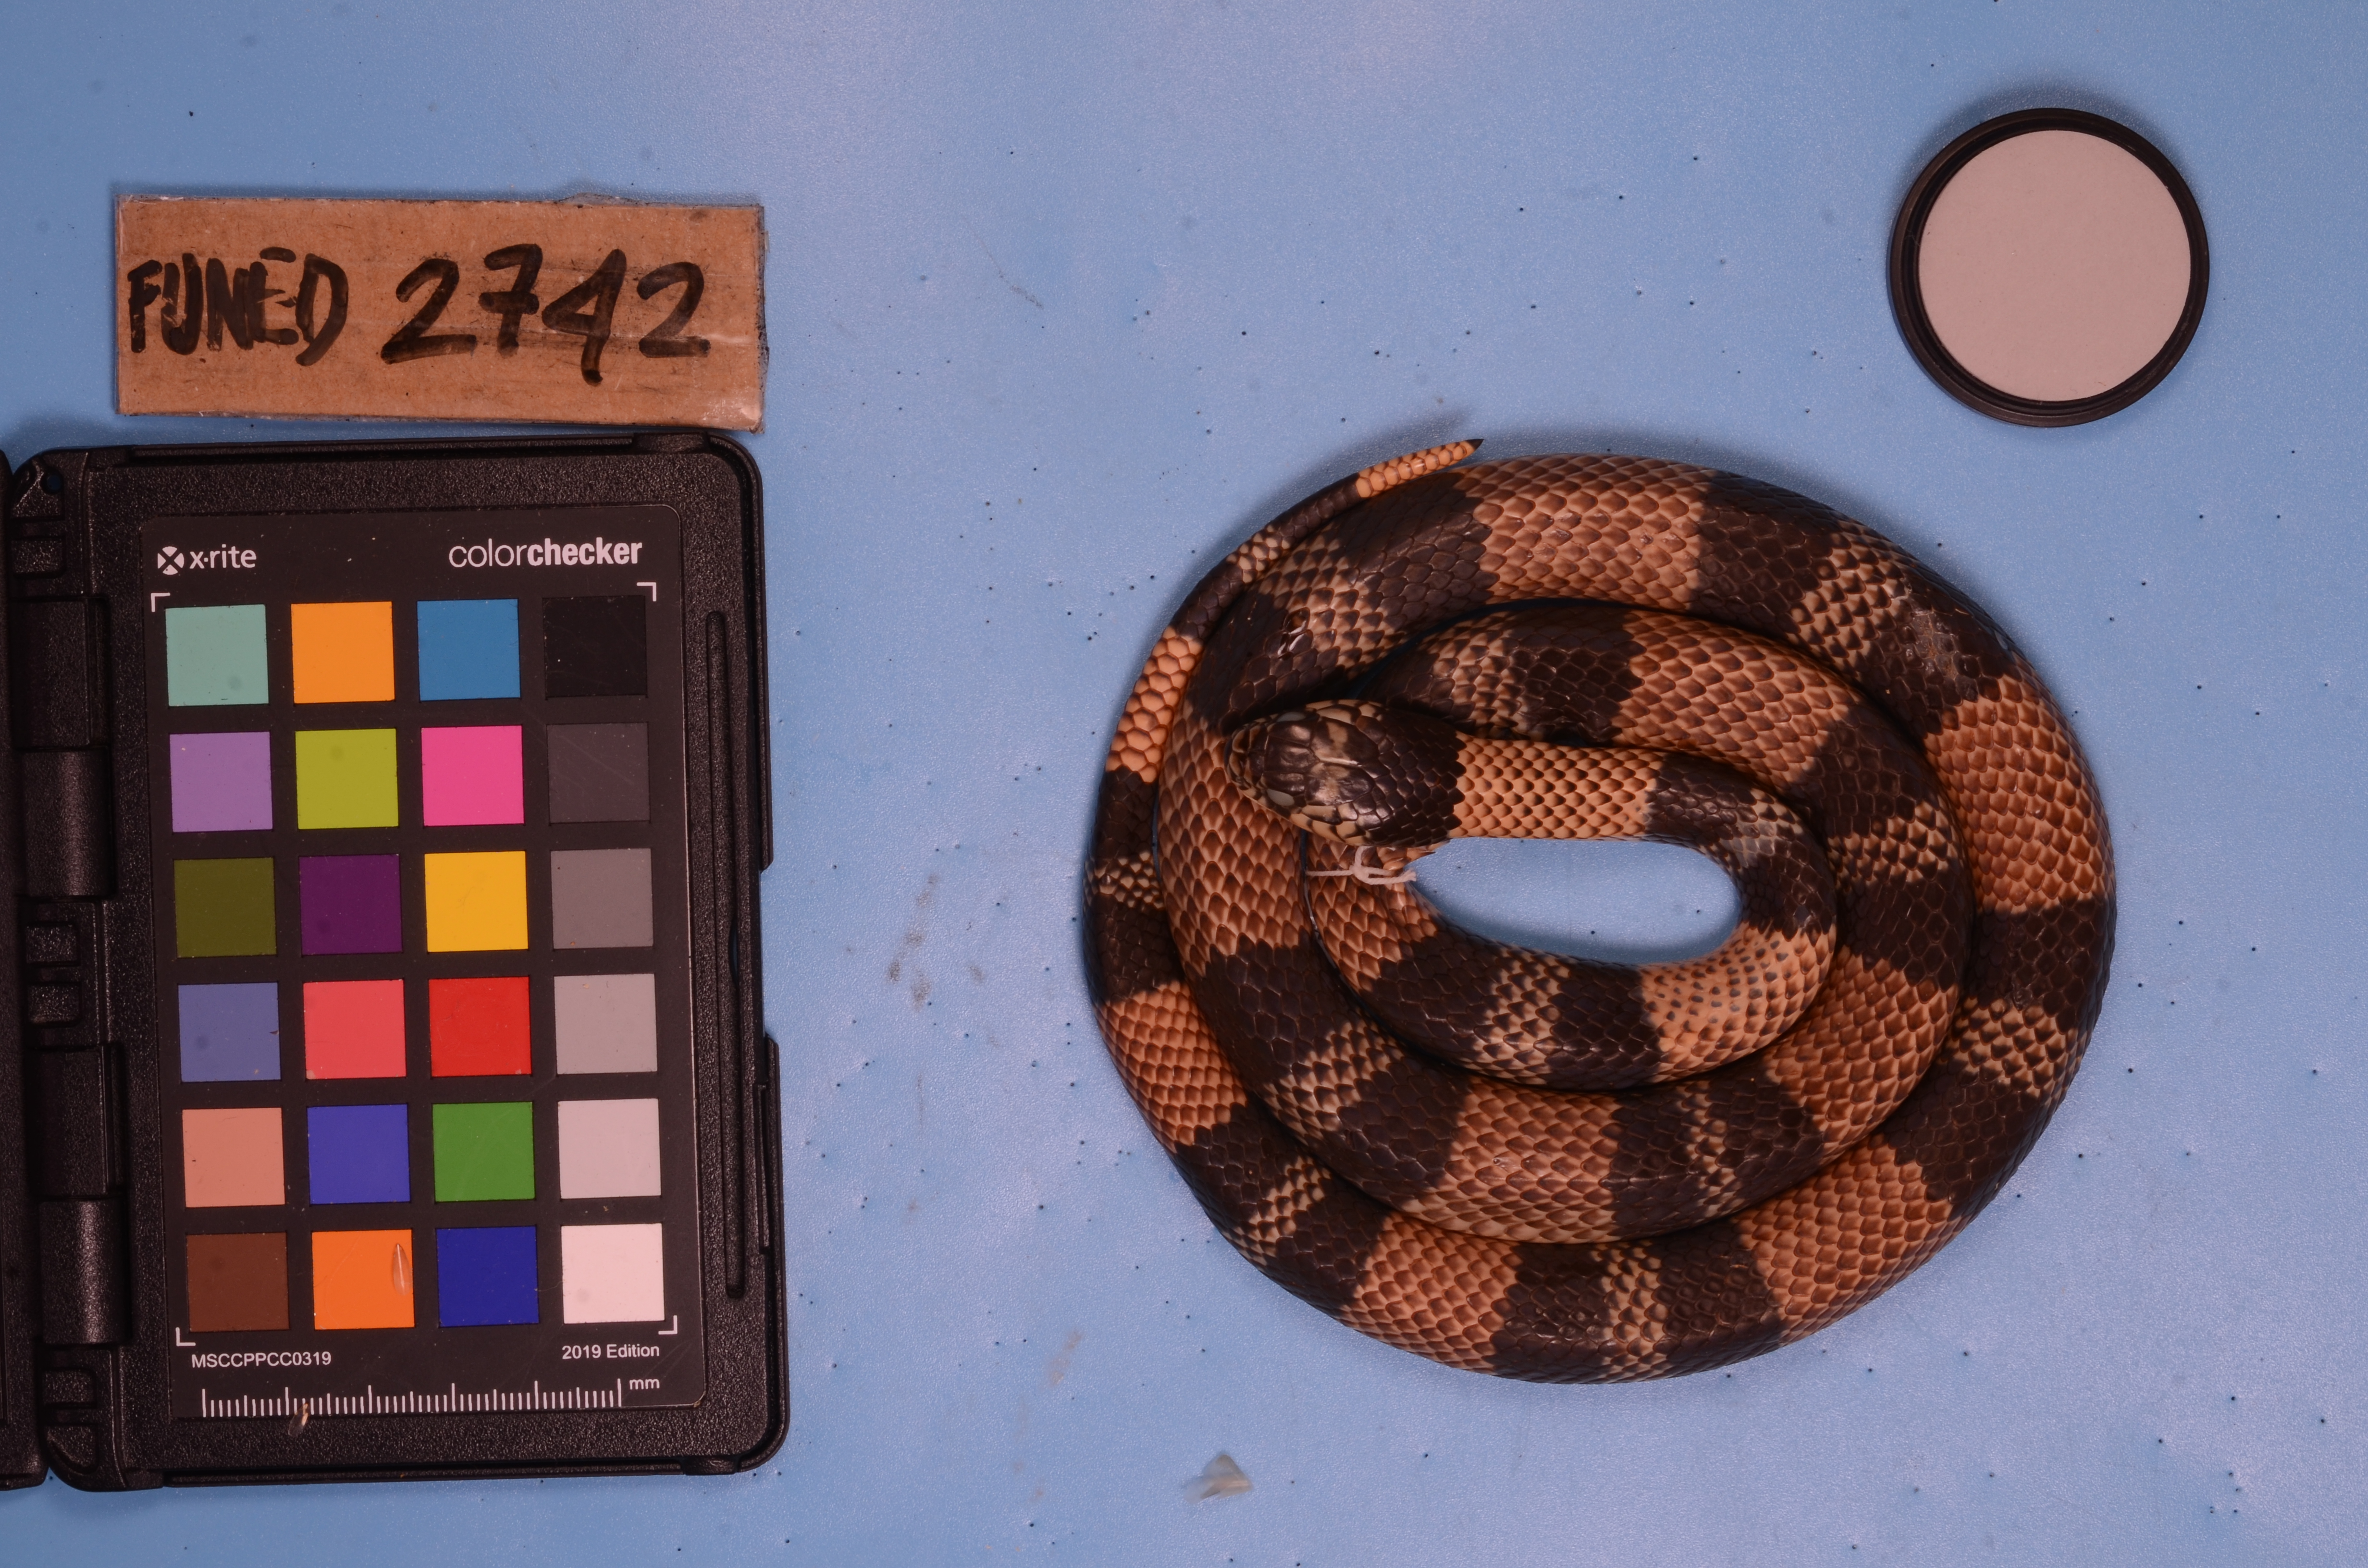
Species: Erythrolamprus aesculapii
View: dorsal
Mimicry status: mimic